New Guinea campaign

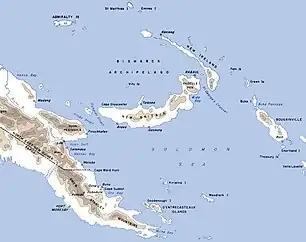
Papua New Guinea, the Bismarcks and the Northern Solomons

The struggle for New Guinea began with the capture by the Japanese of the city of Rabaul at the northeastern tip of New Britain in January 1942. Rabaul overlooks Simpson Harbour, a considerable natural anchorage and was ideal for the construction of airfields. Over the next year, the Japanese built up the area into a major air and naval base. The Allies responded with multiple bombing raids on Rabaul as well as action off Bougainville.